Faversham railway station

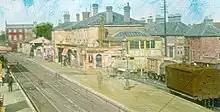
The original station in the 1880s

The original 1858 station (built for the East Kent Railway) was rebuilt in 1898 and is an example of London, Chatham & Dover Railway architecture. The buildings are Grade II listed, and have been well maintained by Network Rail in recent years. A brick engine shed (also Grade II listed ) has, however, fallen into ruinous condition at the junction to the east of the station, mainly due to its inaccessibility. A further engine shed, formerly on the Faversham Creek spur has now been renovated and converted as offices. Sidings and other small buildings remain, some a legacy from pre-electrification days (1959) when Faversham Shed (73E) was of some importance. The spur line to Faversham Creek has now disappeared and incorporated into a housing development. The track ran along Standard Quay (a building beside the creek). In 1967, the track on Standard Quay was lifted, although a tiny section survives and Iron Wharf still has a few railway goods vans, now used by the boating fraternity.